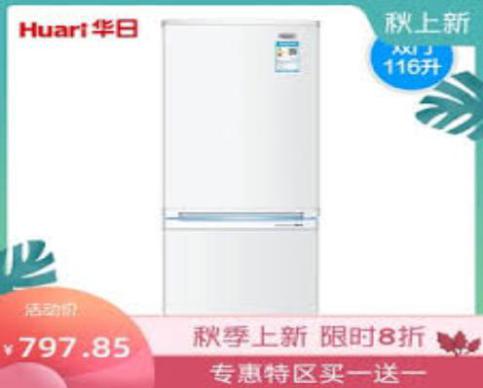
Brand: huari appliance
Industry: Electronic